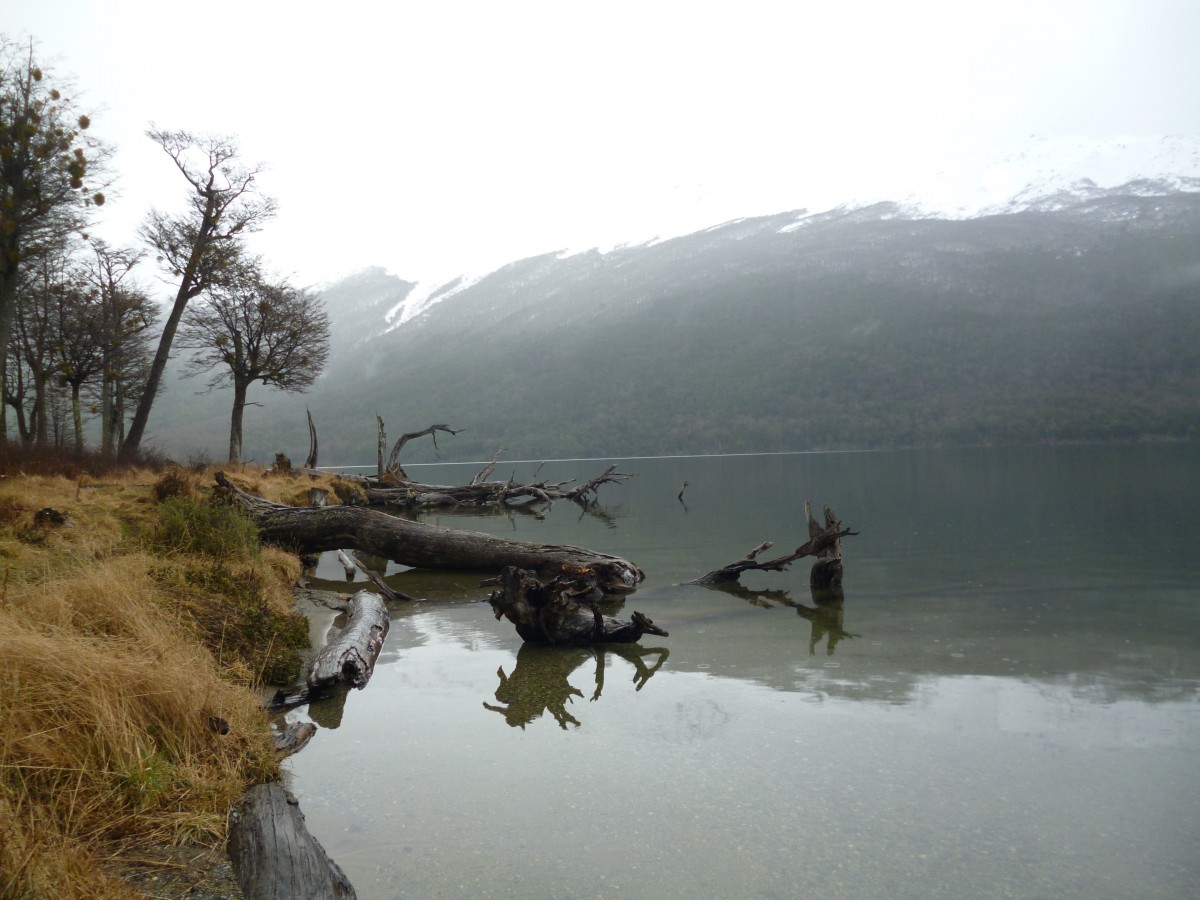
Tags: mountain, lake, river, vehicle, reservoir, body of water, loch